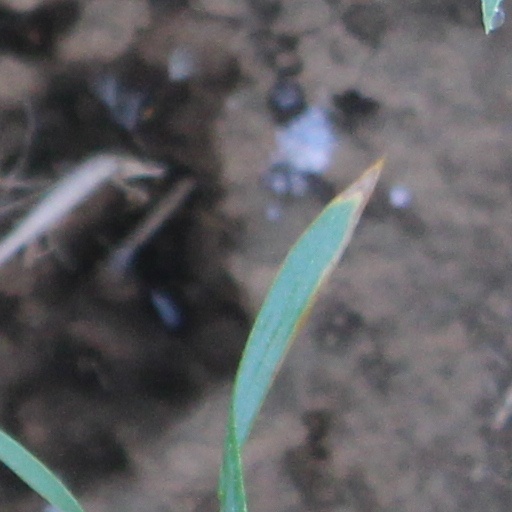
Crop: wheat